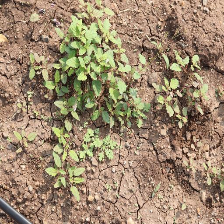
Weed species: Punarnava _(Boerhaavia diffusa)